Republic of Crimea (Russia)

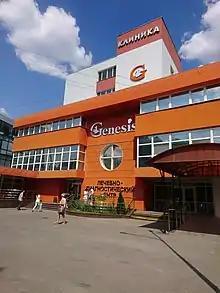
Commercial Medical Clinic in the Republic of Crimea

Justice is administered by courts, as part of the judiciary of Russia. Under Russian law, all decisions delivered by the Crimean branches of the judiciary of Ukraine up to its annexation remain valid. This includes sentences (for "encroaching on Ukraine's territorial integrity and inviolability") for pre-2014 calls for an incorporation of Crimea into Russia.